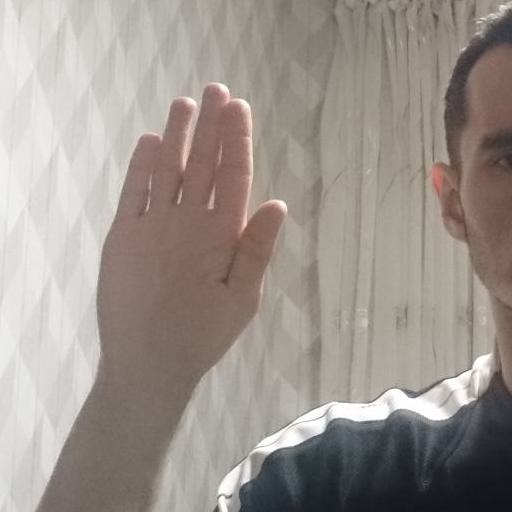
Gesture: stop